Yohann Sangaré

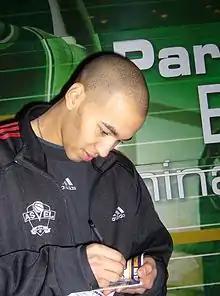
Yohann Sangaré

Sangare played in French League for ASVEL Basket, STB Le Havre, Orléans Loiret Basket and Chorale Roanne Basket. He also played two seasons in Italian Lega Basket Serie A for Armani Jeans Milano and Carife Ferrara.